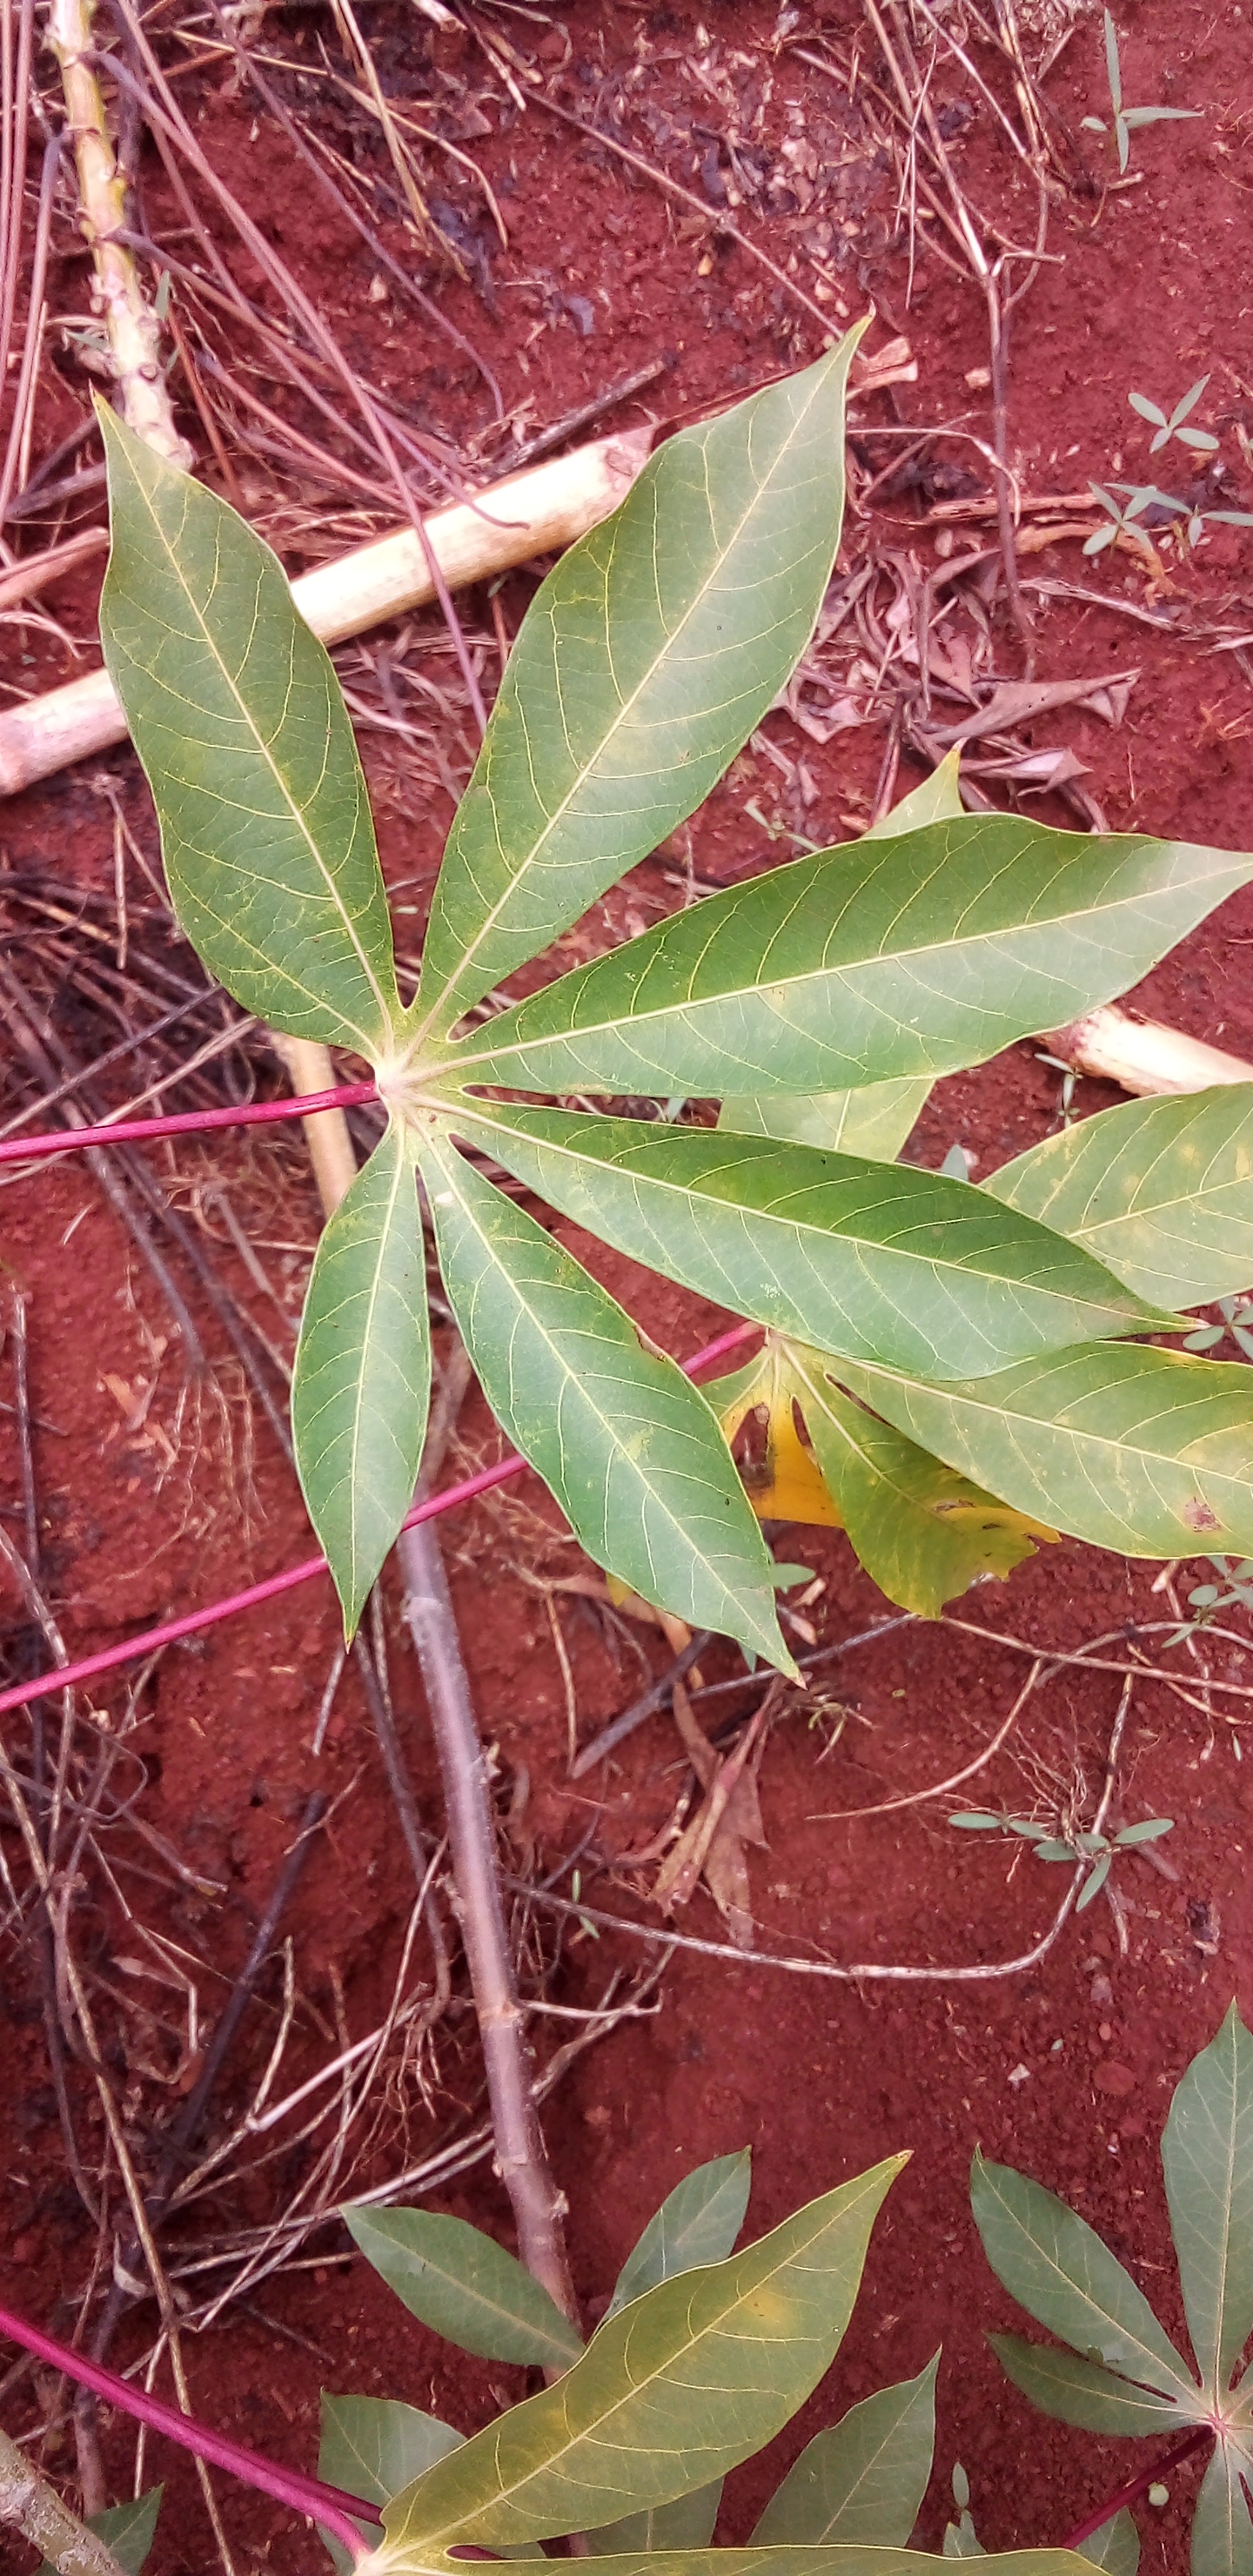
Label: cassava brown streak disease (cbsd)